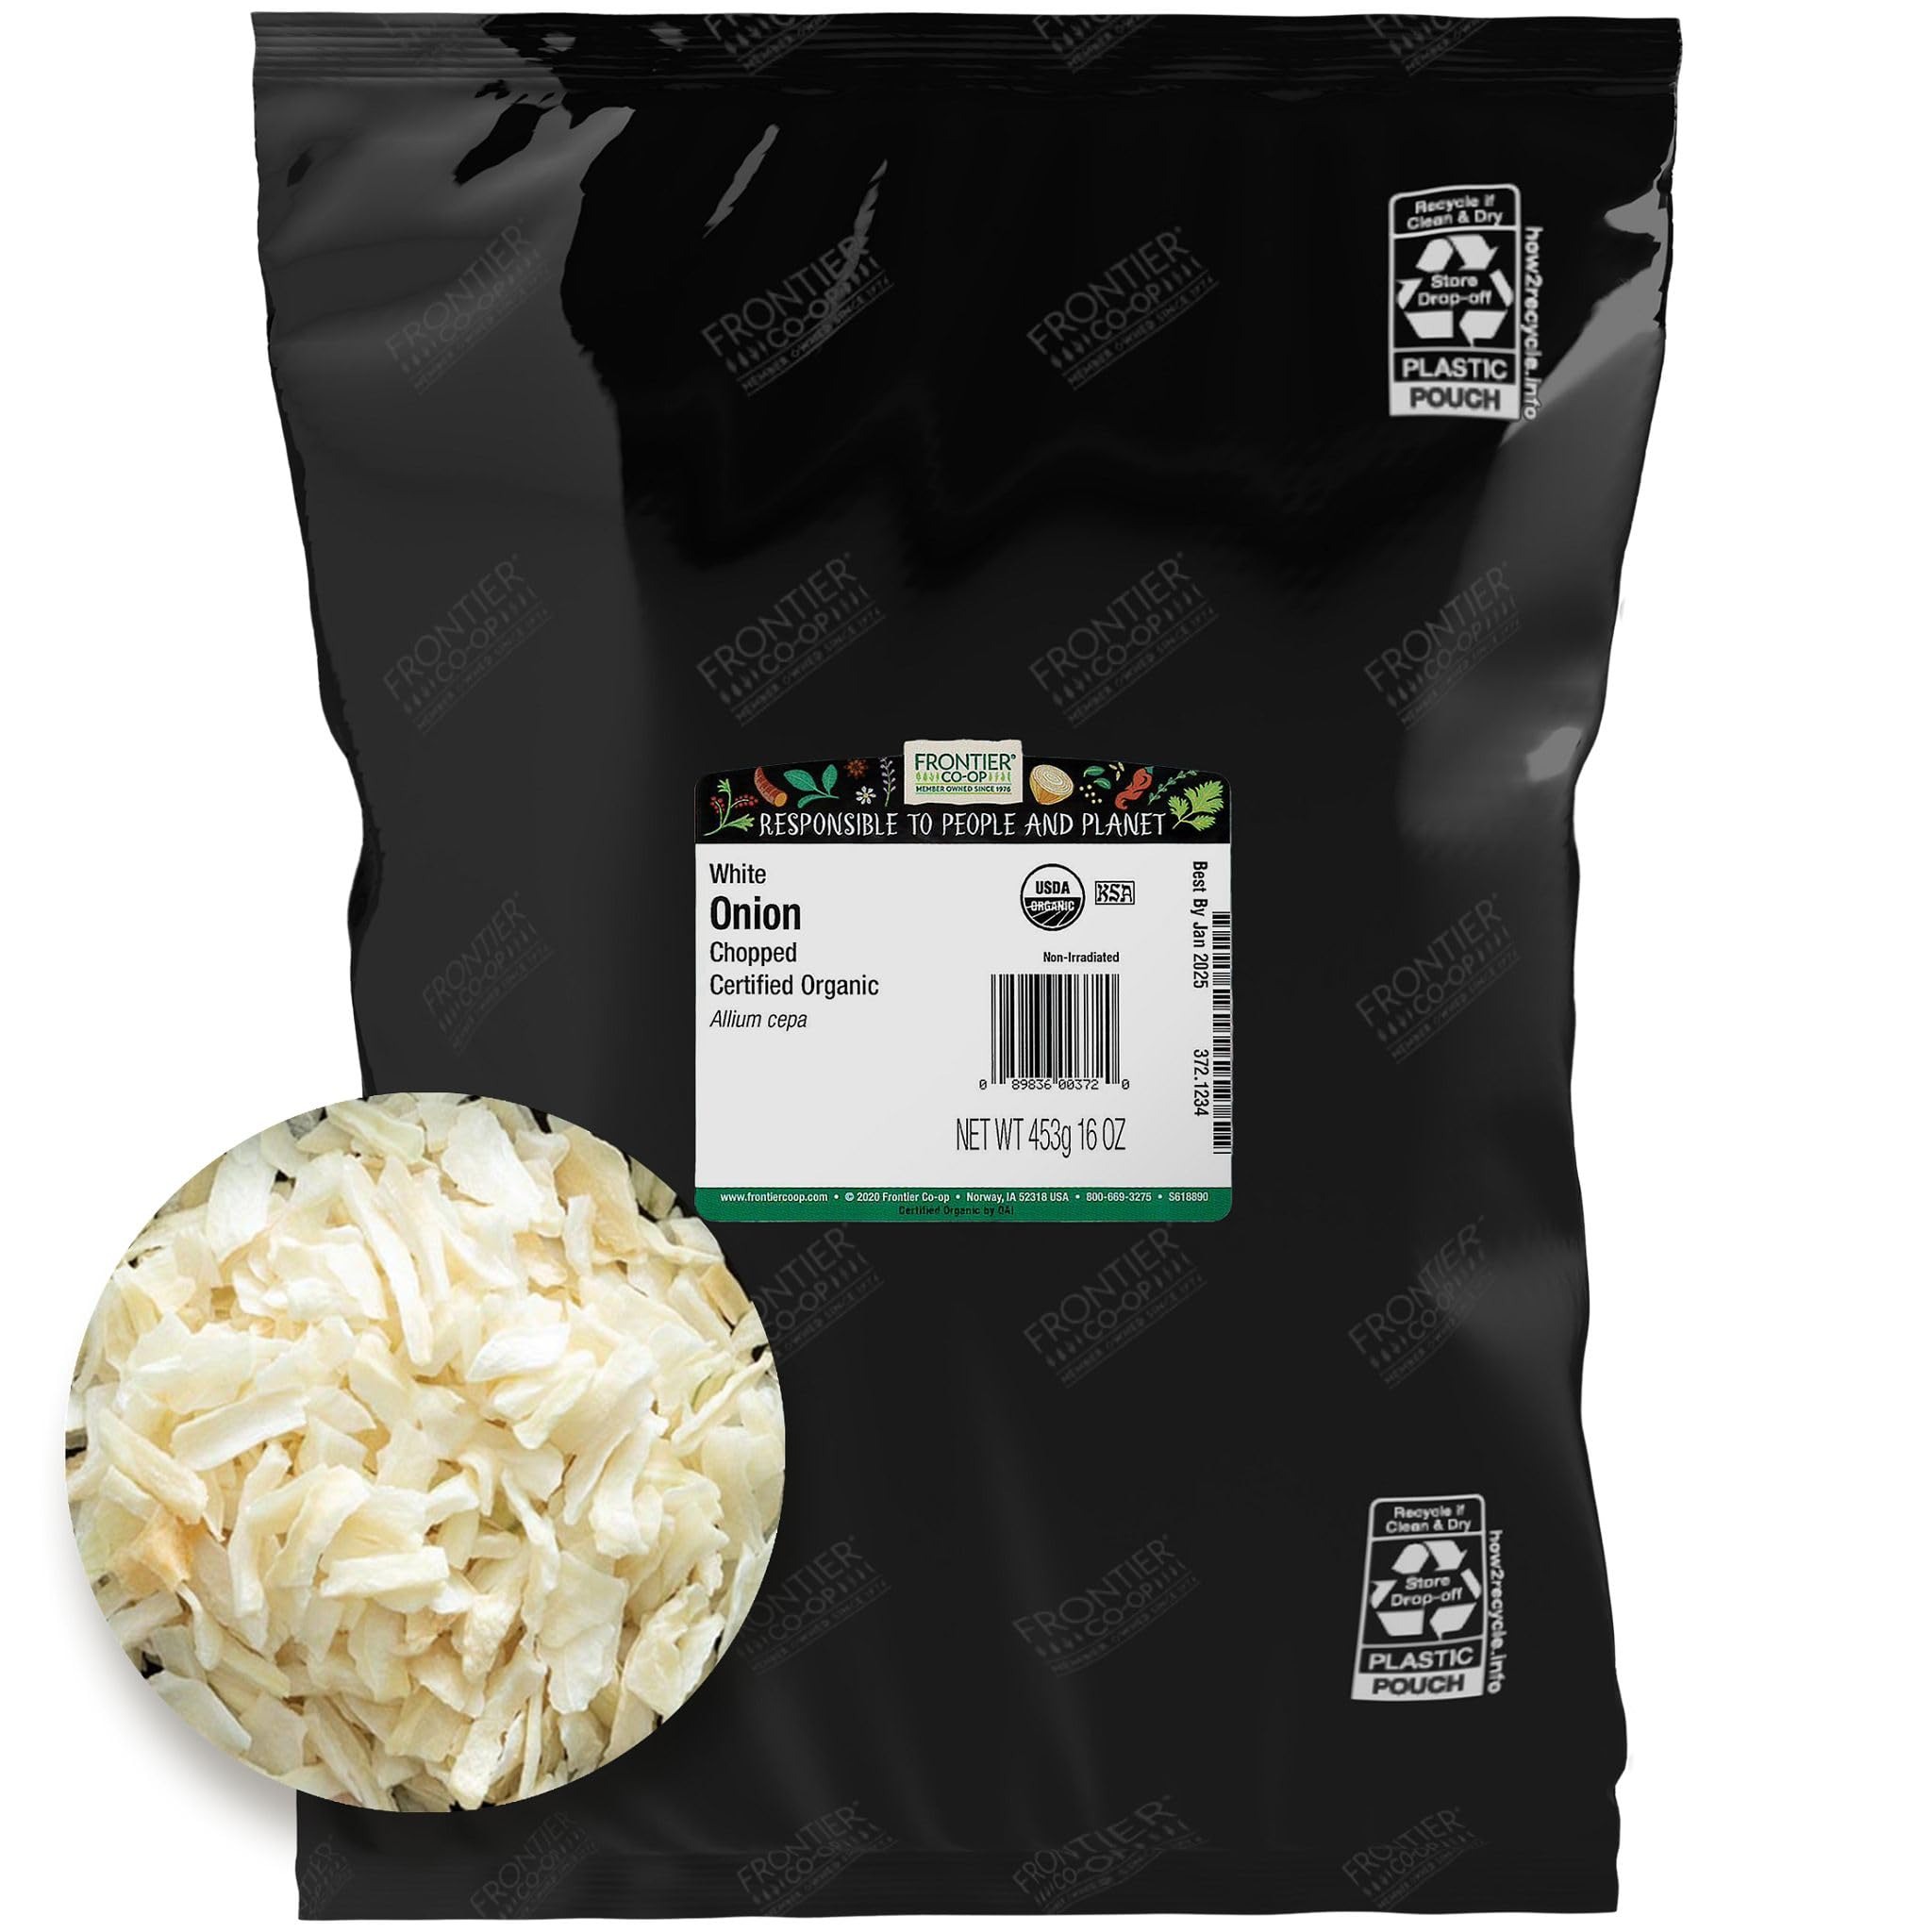
Item Name: Frontier Organic Chopped Onion, 1 Pound, Dried & Chopped Sweet Organic White Onion, Kosher, Sustainably Grown
Bullet Point 1: CHOPPED ONION - White Chopped Onion brings a sharp yet semi-sweet and mild flavor to your dishes. Deliver the flavor of whole, white onions but in ready to use alternative to whole onions for prepared food items.
Bullet Point 2: BEST USES - Spice up salads, hamburgers, soups, stews, pasta, and more with the semi-sweet, mild, and sharp notes of white onion. This ready-to-use alternative to whole onions is perfect for enhancing prepared food items.
Bullet Point 3: WHY BUY BULK – Bulk buying saves you money and reduces harmful single-use packaging waste. With our new recyclable packaging, we will help keep over 2 million plastic containers and bags out of landfills every year.
Bullet Point 4: COMMITTED TO PEOPLE & PLANET - Our sustainable sourcing programs start with a commitment and investment in our growers. Through mutually beneficial partnerships, we source our ingredients ethically and responsibly.
Bullet Point 5: ABOUT US - We are Frontier Co-op, a global leader in natural and organic products. As an ethically committed herb and spice company, we are united by our mission to put people and planet before profits.
Value: 16.0
Unit: Ounce

Price: 16.07